Jonás Cuarón

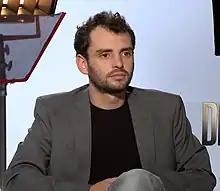
Cuarón in 2016

Jonás Cuarón Elizondo (born 1981) is a Mexican film director, screenwriter, producer, editor and cinematographer. He is the son of the Academy Award-winner Alfonso Cuarón and his first wife, Mariana Elizondo.